Young India

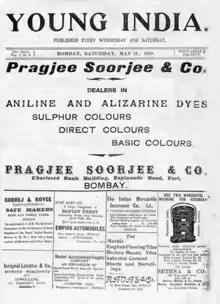
"A Young India copy from 1919"

In 1933 Gandhi started publishing a weekly newspaper, "Harijan", in English. "Harijan", which means "People of God", was also Gandhi's term for the untouchable caste. The newspaper lasted until 1948. During this time Gandhi also published "Harijan Bandu" in Gujarati, and "Harijan Sevak" in Hindi. All three papers focused on social and economic problems, both in India and elsewhere in the world.